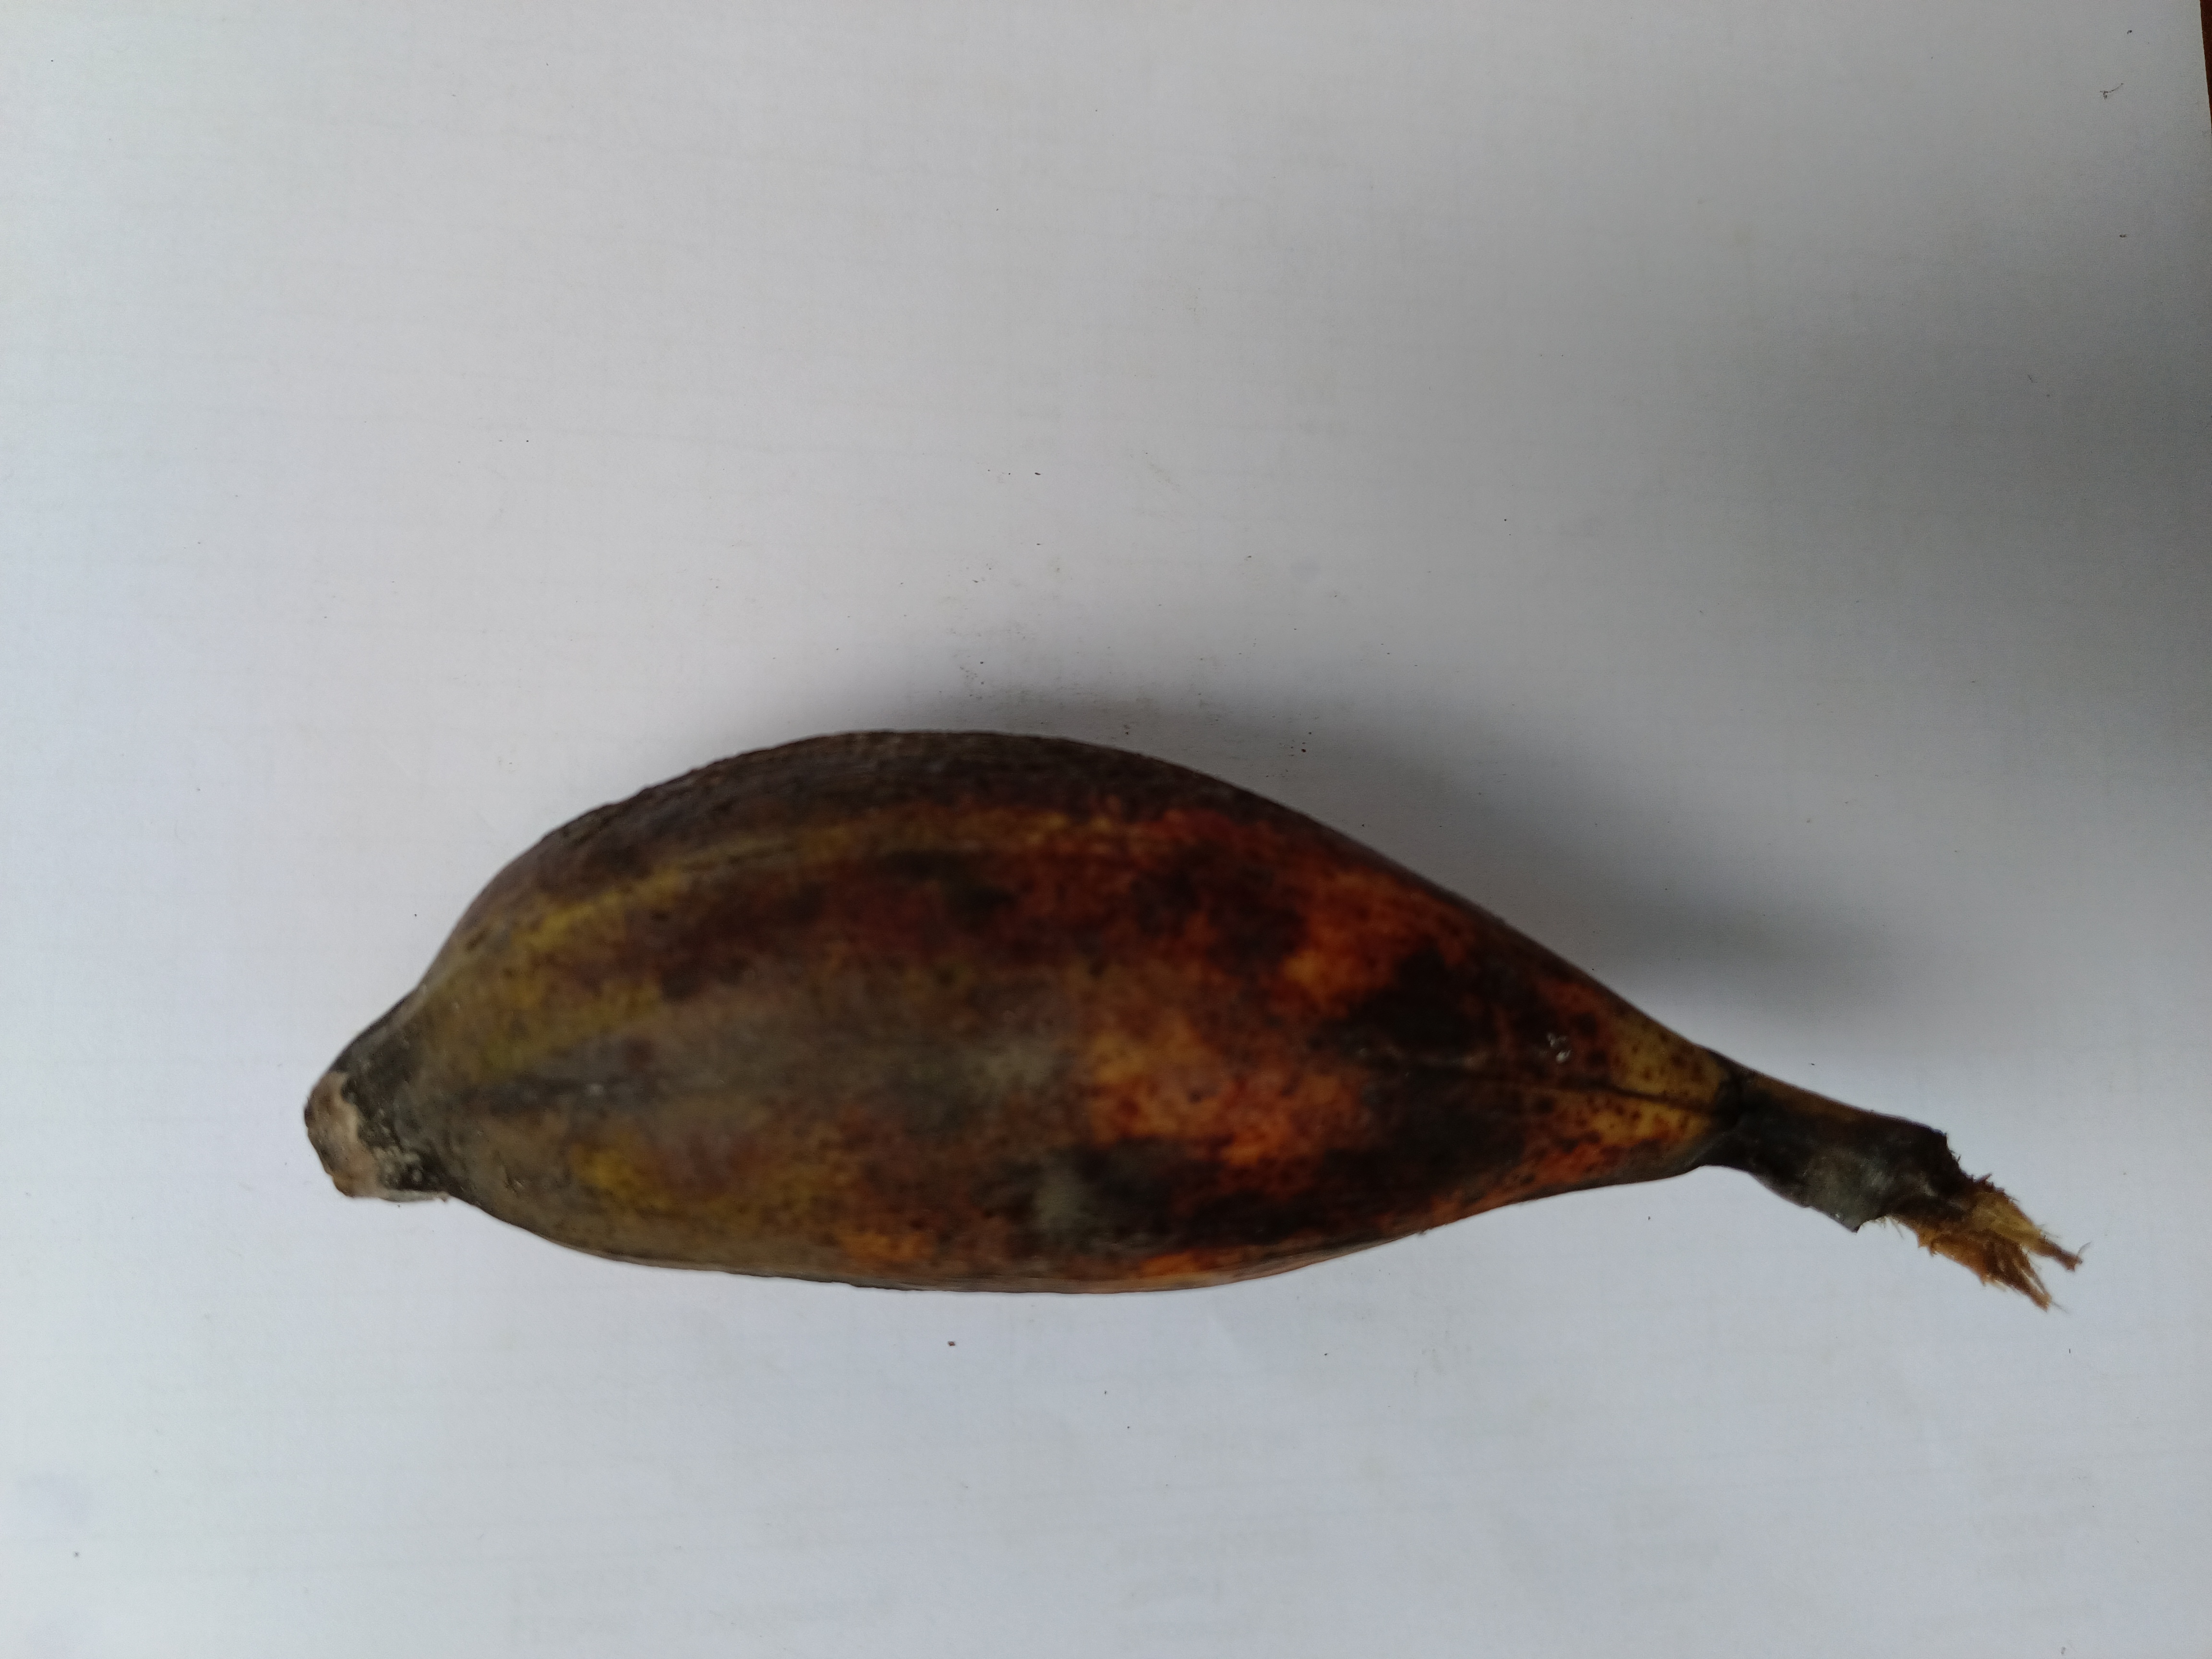
Banana variety: Bichi